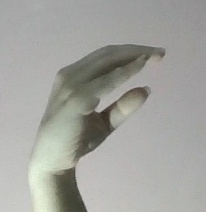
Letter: jeem